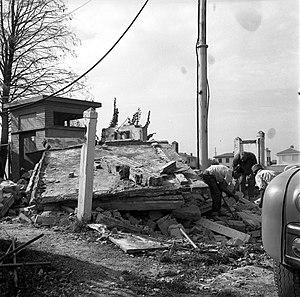
Quartier Bellevue. 27 septembre 1961. Vue d'un bâtiment détruit lors d'un attentat de l'OAS dans le quartier Bellevue.
Cette page concerne l'année 1961 du calendrier grégorien.